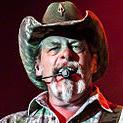
Age: 64